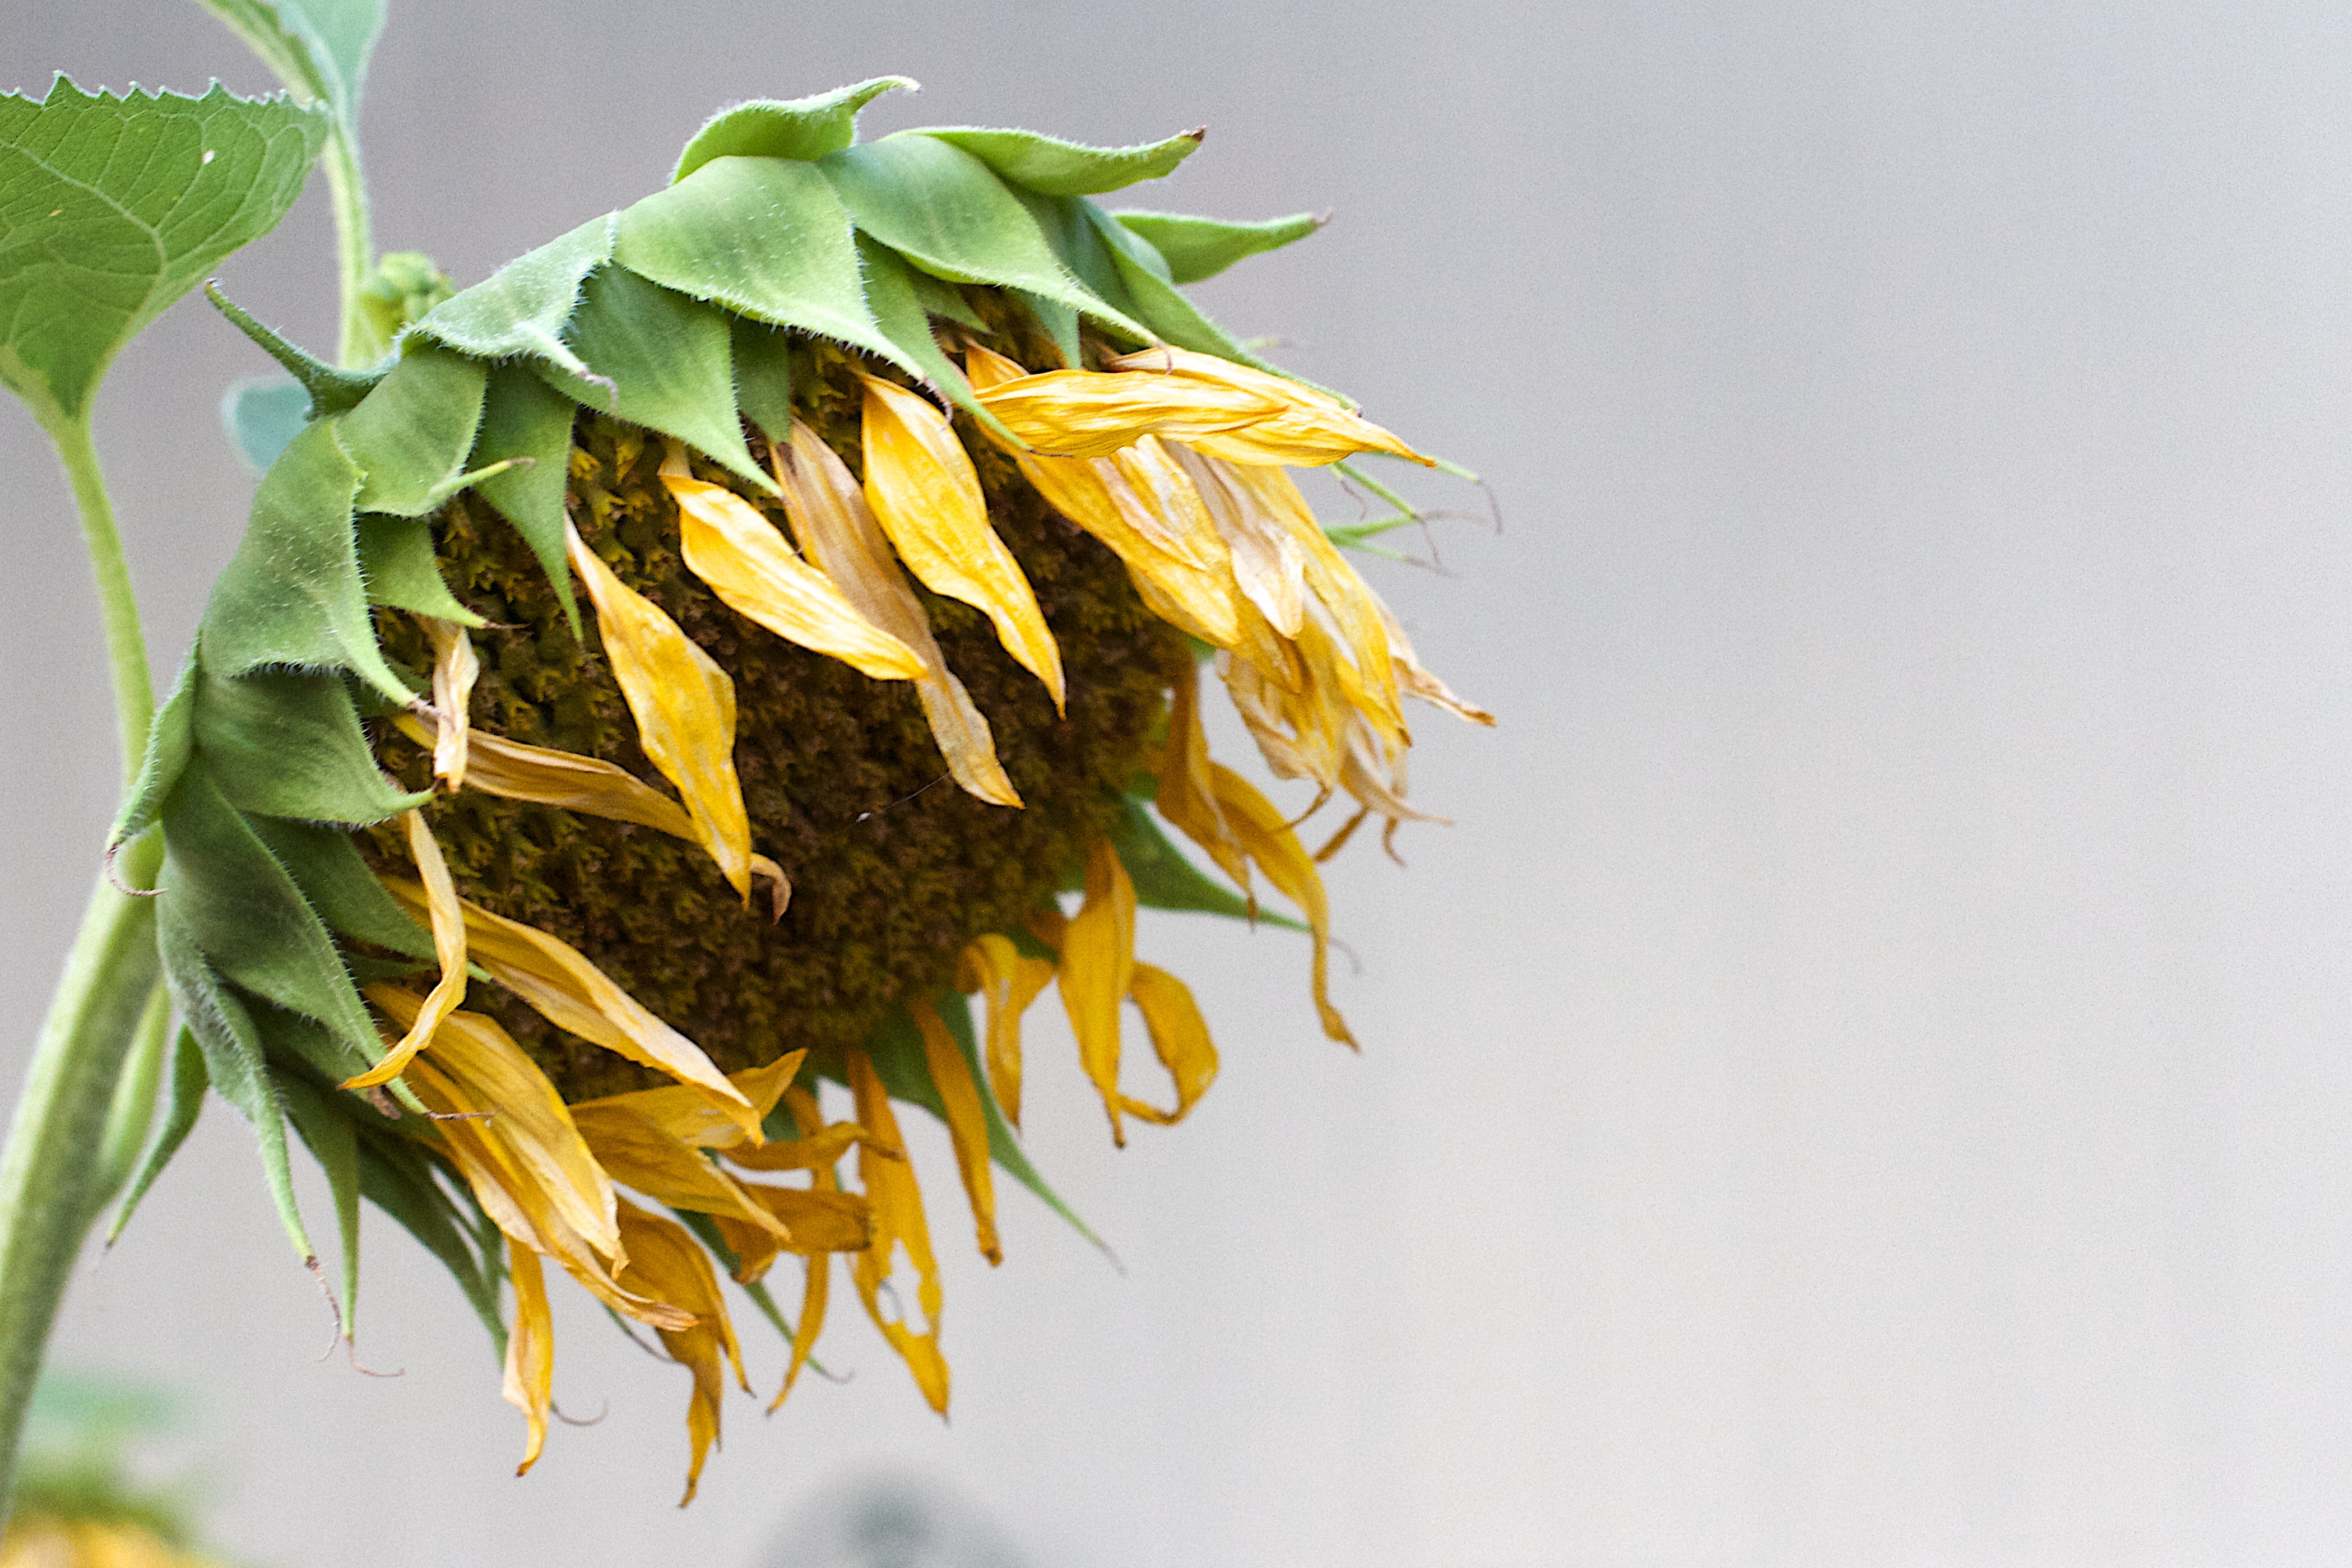
tree, branch, plant, leaf, flower, green, produce, botany, yellow, flora, sunflower, macro photography, flowering plant, daisy family, plant stem, land plant, arecales